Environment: real
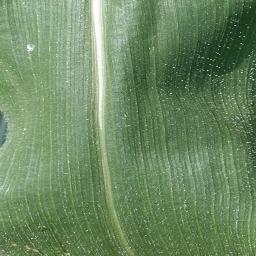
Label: healthy